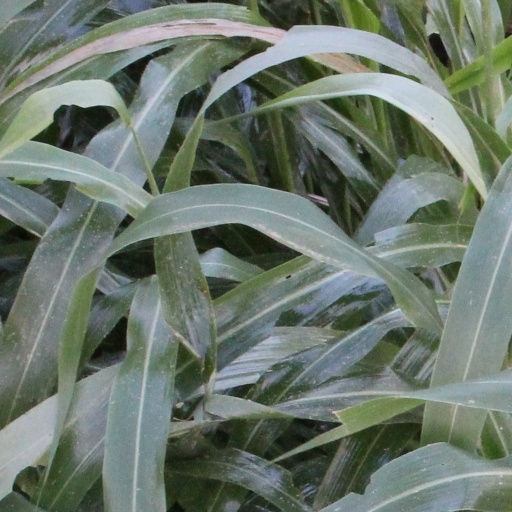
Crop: sorghum